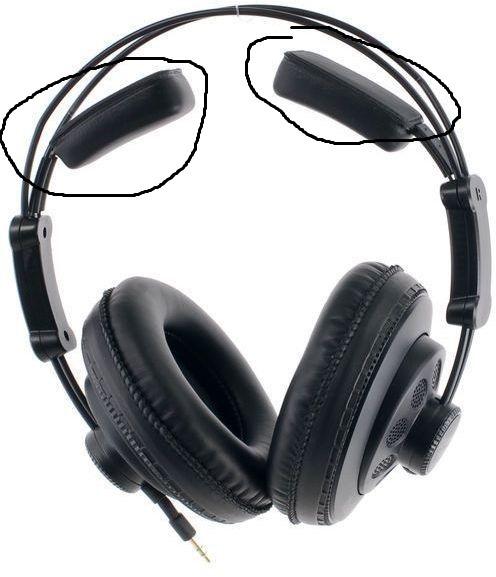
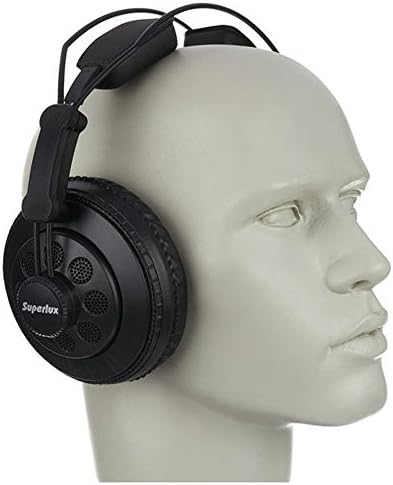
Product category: headphones
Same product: yes